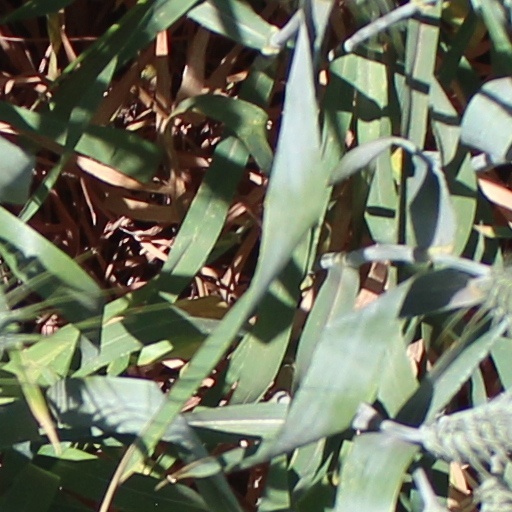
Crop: wheat